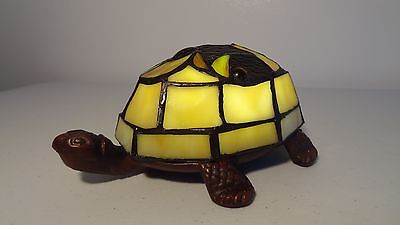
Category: lamp